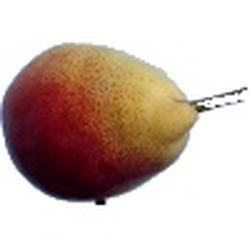
Label: Pear